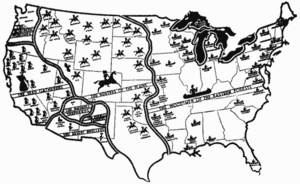
"En anthropologie et en géographie, une région culturelle, une sphère culturelle, un espace culturel ou une aire culturelle désigne une géographie avec une activité humaine ou un complexe d'activités relativement homogène. Elles sont souvent associées à un groupe ethnolinguistique et au territoire qu’il habite. Les cultures spécifiques ne limitent souvent pas leur couverture géographique aux frontières d'un État-nation ou à de plus petites subdivisions d'un État. Les ""sphères d'influence"" culturelles peuvent également se chevaucher ou former des structures concentriques de macrocultures englobant des cultures locales plus petites. Différentes limites peuvent également être tracées en fonction d'intérêt particulier, tel que la religion et le folklore, par rapport aux vêtements et à l’architecture, par rapport à la langue.
Les indiens Pueblos, de l'espagnol pueblo, sont des Amérindiens vivant dans des pueblos, qui sont des maisons juxtaposées en pierre ou en adobe. Par extension, on utilise le terme pour désigner leurs habitants, bien que les pueblos ne forment pas un peuple unique. Au contraire, il s’agit de tribus distinctes parlant chacune leur langue et ayant chacune leurs spécificités culturelles. On les regroupe cependant sous le nom de Pueblos en raison de leur architecture commune.